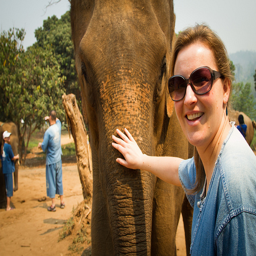
A woman in sunglasses petting the trunk of an elephant.
A smiling woman putting her hand on a big elephant.
A woman smiles at the camera as she pets an elephant.
Women gets close and pats elephant on his trunk.
A woman petting the trunk of a elephant.